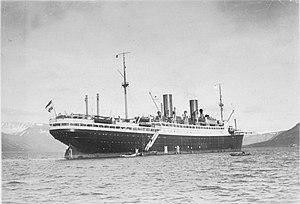
Le DS Steuben était un paquebot de luxe allemand, transformé en transport de troupes et qui fut coulé le 10 février 1945 en mer Baltique par un sous-marin soviétique alors qu'il ramenait des blessés et des réfugiés de la Prusse-Orientale vers le port de Kiel. On estime entre 3 000 et 4 000 le nombre de victimes, ce qui en ferait le troisième naufrage le plus meurtrier de l'histoire.
Cette liste dresse les plus grandes catastrophes maritimes pendant la Seconde Guerre mondiale au regard du nombre de victimes. Du fait de son contexte, une Seconde Guerre mondiale sanguinaire entachée de nombreux drames, ces catastrophes resteront longtemps quasi ignorées.